David Bobihoe Akib

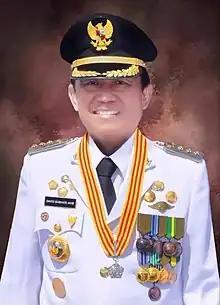

David Bobihoe Akib (October 30, 1955 – July 16, 2020) was an Indonesian civil servant, public relations practitioner, and politician. He served as the Regent of Gorontalo Regency, in Gorontalo province, for two consecutive terms from 2005 until 2010. (His first term in office was from 2005 until 2010, while his second term as regent lasted from 2010 to 2015).